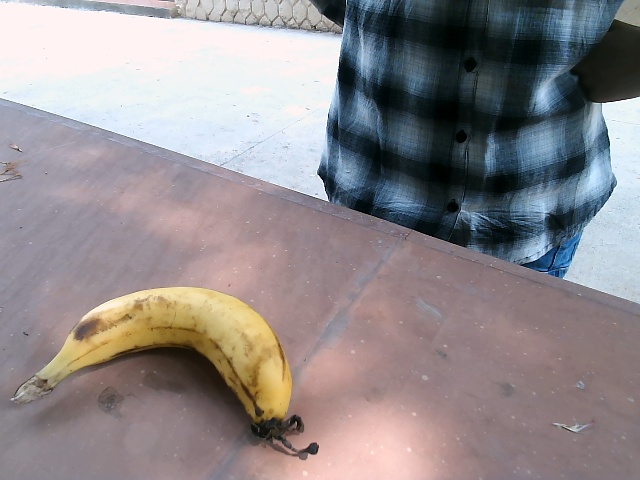
Label: Ripe_Banana